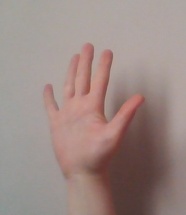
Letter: sheen